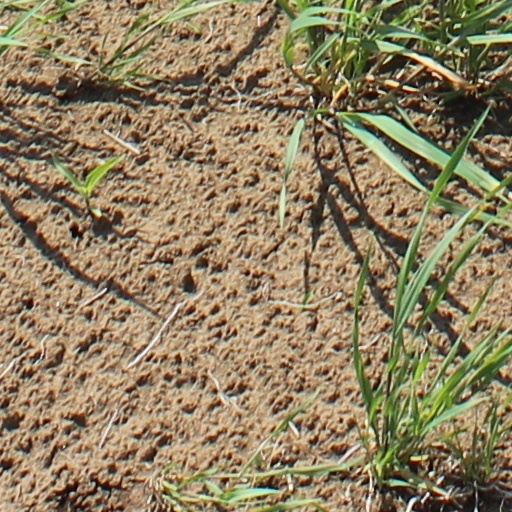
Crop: wheat